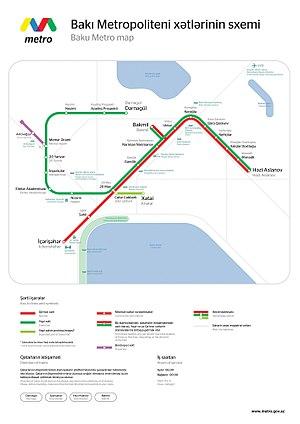
Bakou est la capitale de l'Azerbaïdjan. Elle se trouve dans l'est du pays, sur la rive sud de la péninsule d'Abşeron, au bord de la mer Caspienne. Son histoire débute au Iᵉʳ millénaire avant Jésus-Christ, mais les traces écrites les plus anciennes ne datent que du Vᵉ siècle.
La liste des stations du métro de Bakou recense les stations des trois lignes ouvertes : 13 stations pour la ligne 1, 10 stations pour la ligne 2 et 2 stations pour la ligne 3.
Le métro de Bakou, de conception soviétique, a été mis en service en 1967 pour desservir la capitale de l’Azerbaïdjan, Bakou. Il comprend actuellement trois lignes avec une longueur totale de 36,66 km et compte 25 stations. Le réseau du métro est complété une ligne ferroviaire suburbaine.